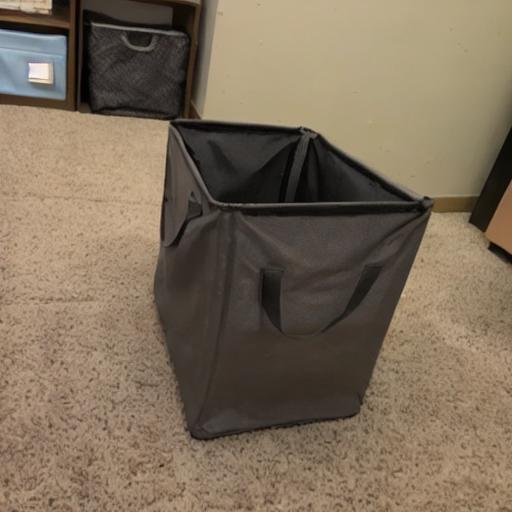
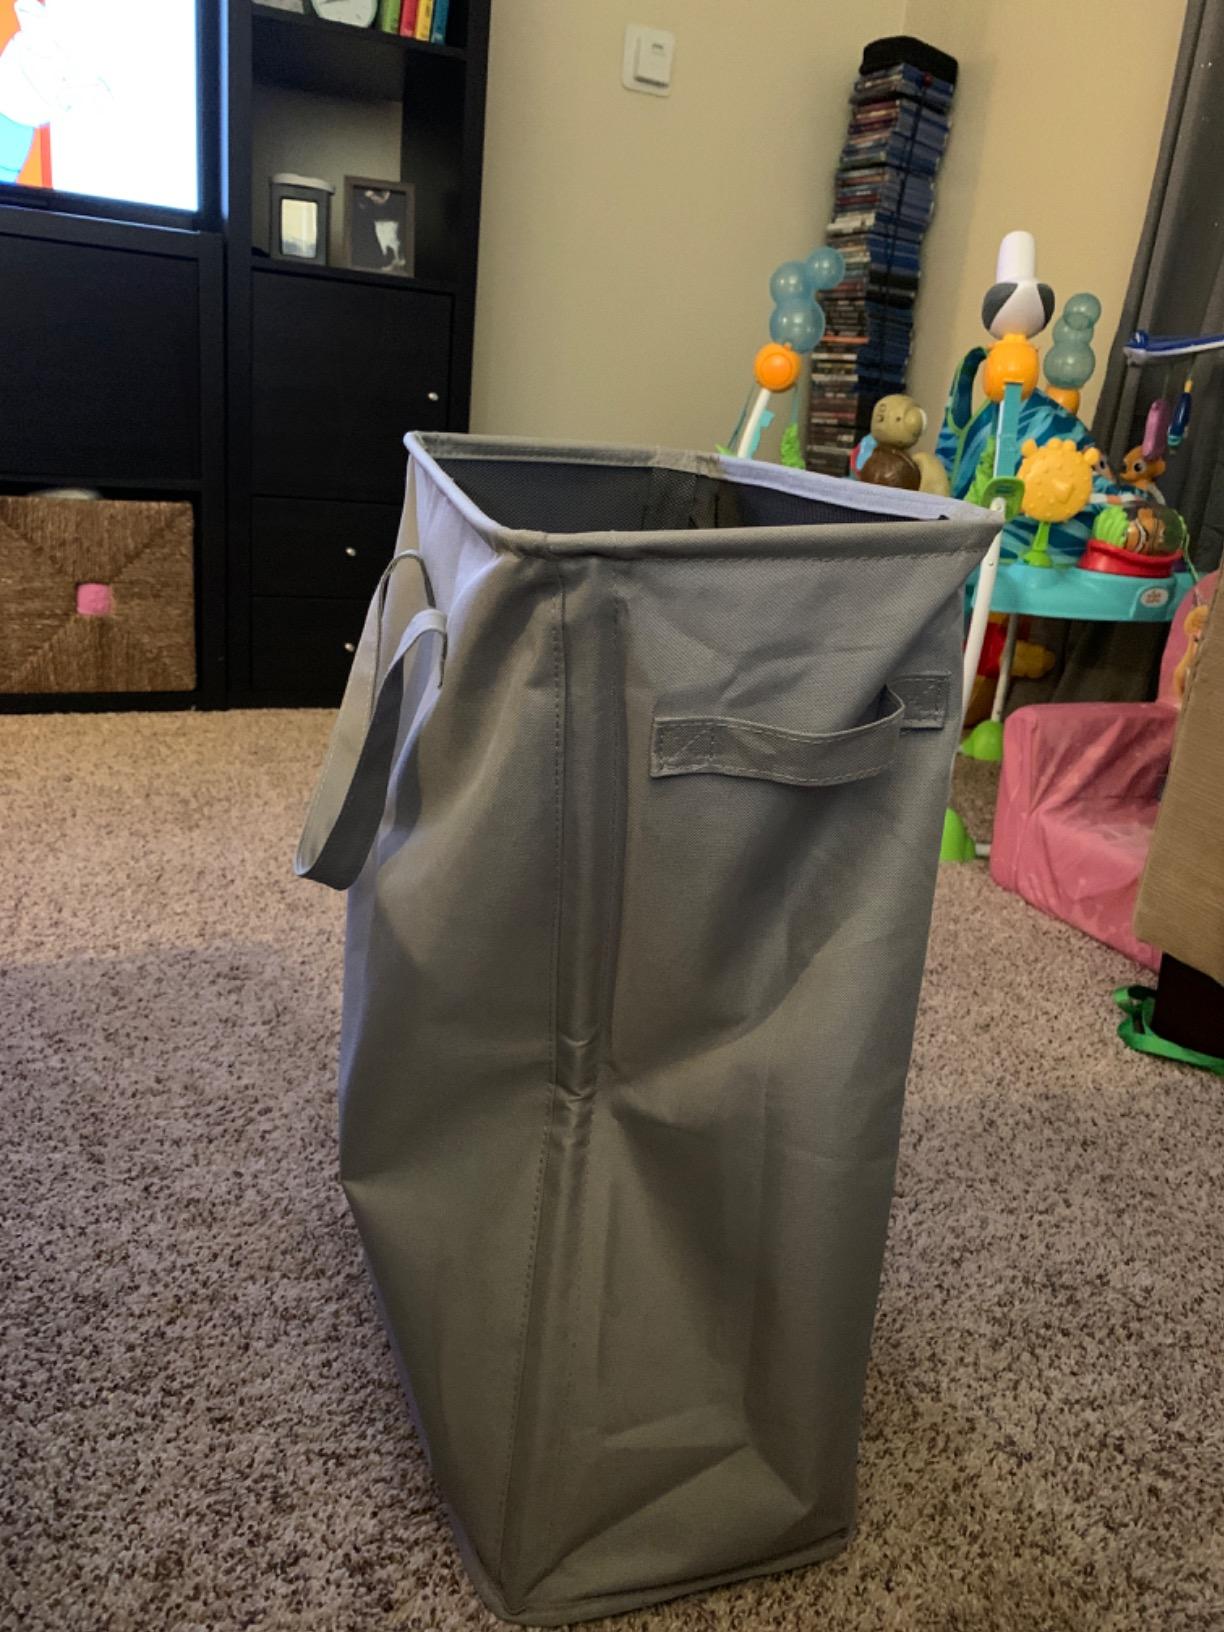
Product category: items_hamper
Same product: no